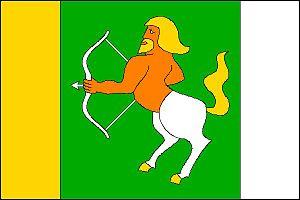
Dešná est une commune du district et de la région de Zlín, en République tchèque. Sa population s'élevait à 289 habitants en 2018.